Boeing AH-64 Apache

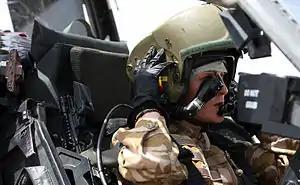
British Apache pilot with IHADSS

One of the revolutionary features of the Apache was its helmet mounted display, the Integrated Helmet and Display Sighting System (IHADSS); among its capabilities, either the pilot or gunner can slave the helicopter's 30 mm automatic M230 Chain Gun to their helmet, making the gun track head movements to point where they look. The M230E1 can be alternatively fixed to a locked forward firing position, or controlled via the Target Acquisition and Designation System (TADS). On more modern AH-64s, the TADS/PNVS has been replaced by Lockheed Martin's Arrowhead (MTADS) targeting system.